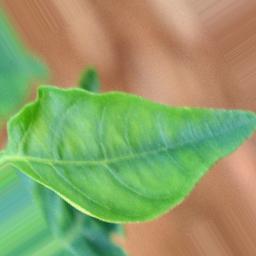
Label: healthy